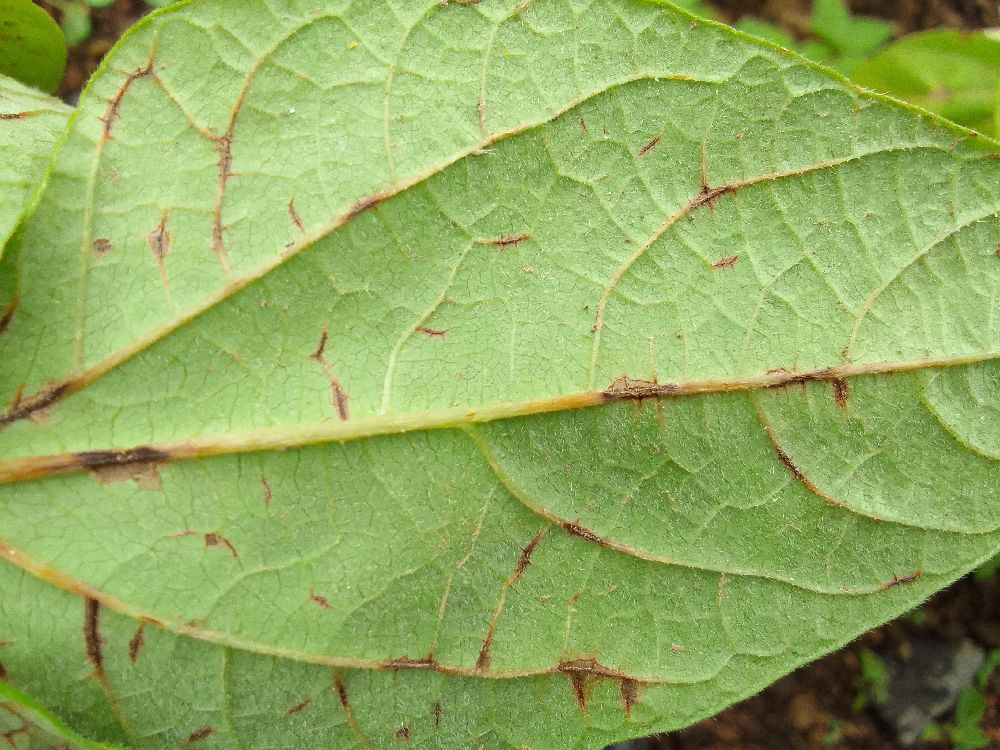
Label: anthracnose